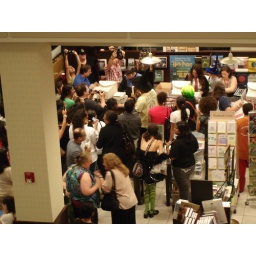
AHHHH! HARRY POTTER!!!!! The person in the yellow was the first one to receive the book from the store!! Lucky for them!AHHH!! AHHHH!